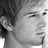
Emotion: neutral